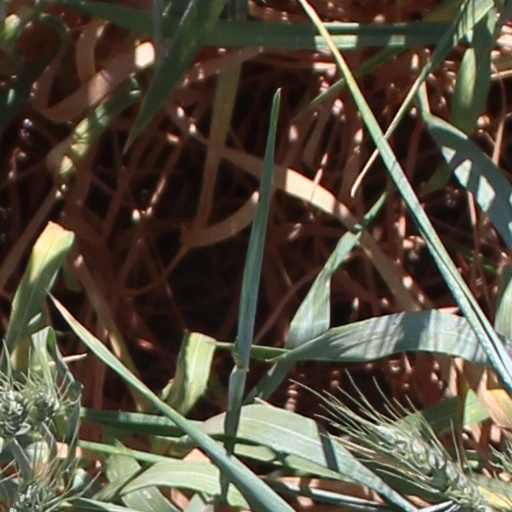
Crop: wheat